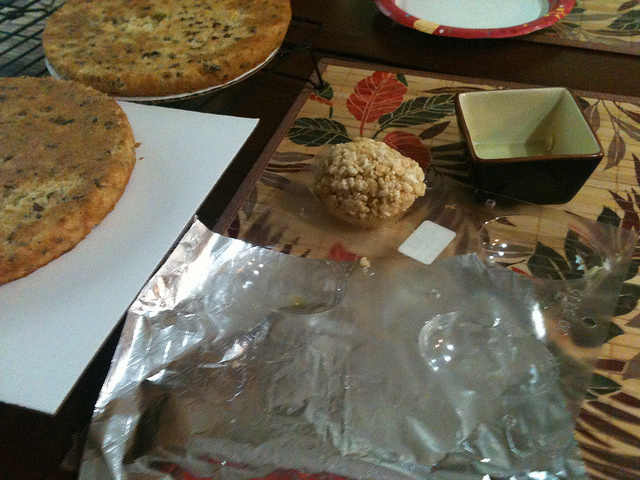
user: Given an image and a question. Answer the question in a short answer. Question: Which food is shown to the left? Short Answer:
assistant: pie